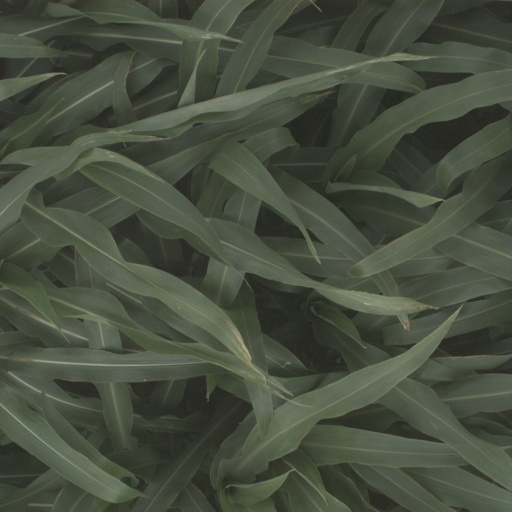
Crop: sorghum